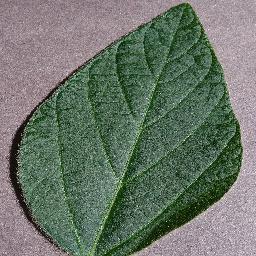
Label: Soybean___healthy